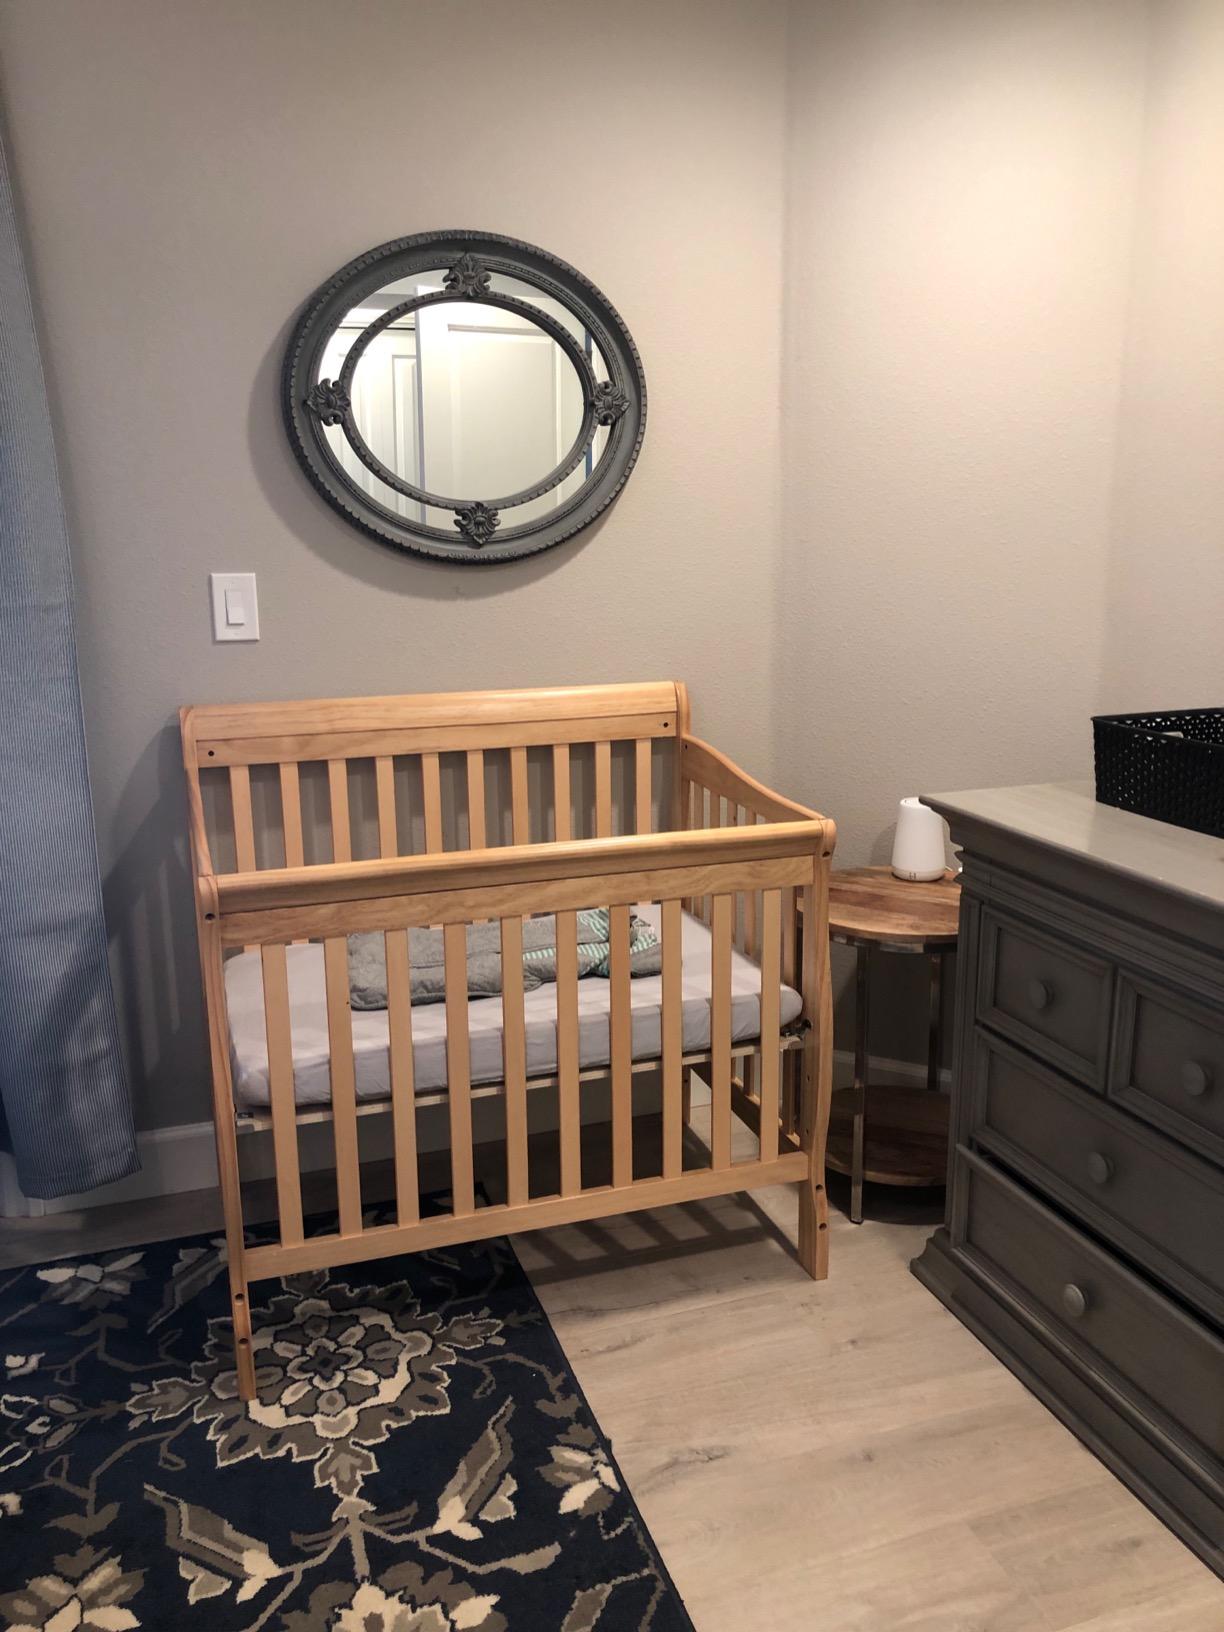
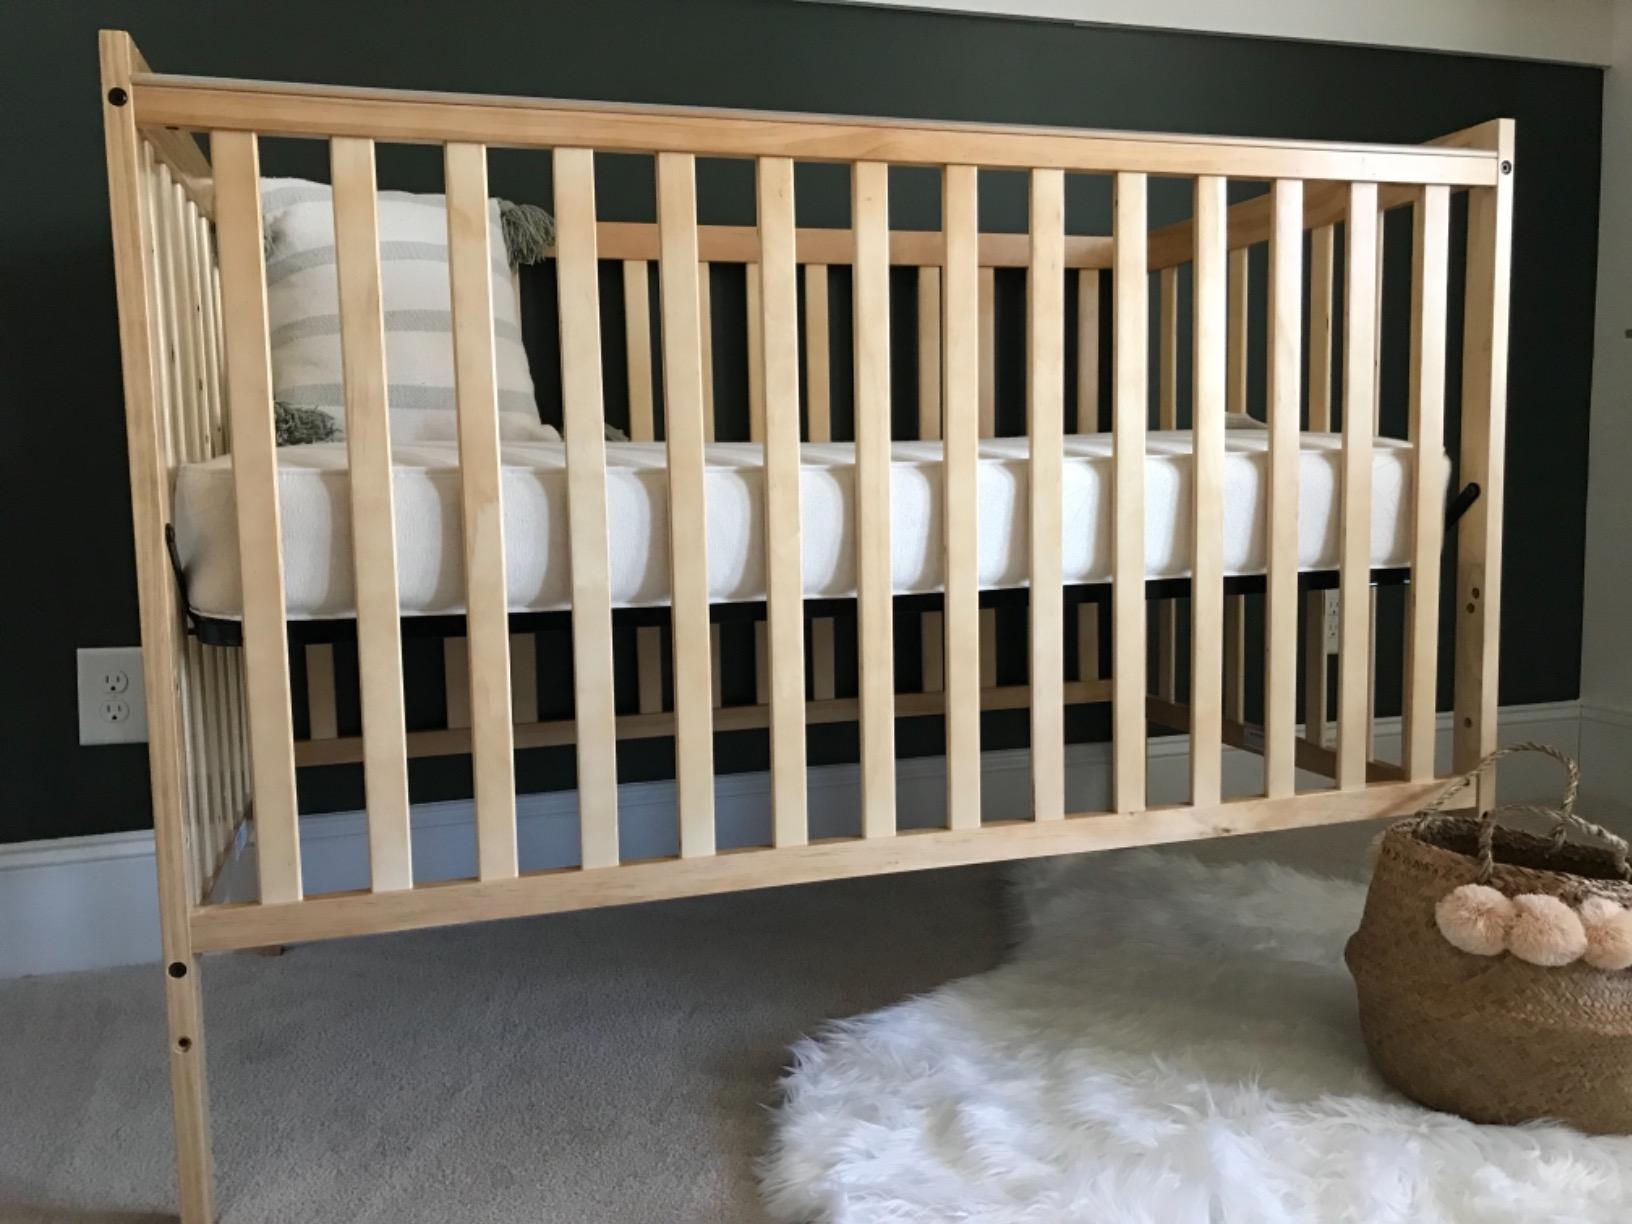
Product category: products_crib
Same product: no